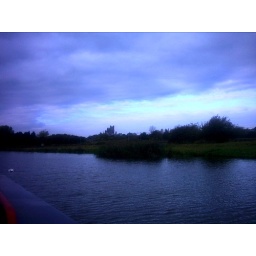
Cathedral from boat in the river